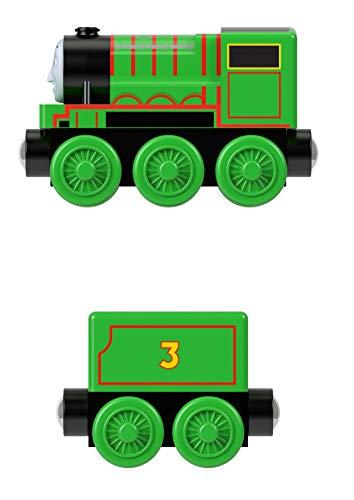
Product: Thomas & Friends Fisher-Price Wood Henry Push-Along Train Engine
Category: Toys & Games | Baby & Toddler Toys | Car Seat & Stroller Toys
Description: Create exciting railway adventures with this Thomas and Friends Wood push-along train engine with attachable tender.
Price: $16.99
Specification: ProductDimensions:8.2x1.6x4.5inches|ItemWeight:4.5ounces|ShippingWeight:4.5ounces(Viewshippingratesandpolicies)|ASIN:B07X6VYVDC|Itemmodelnumber:GHK13|Manufacturerrecommendedage:24month-3years